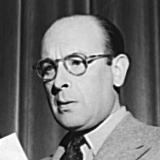
Age: 48